Fairey Firefly

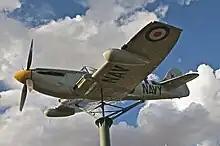
Firefly TT.6 on display in Griffith, Australia

During 1947, the Australian government approved of formation of the Royal Australian Fleet Air Arm and the acquisition of a pair of s from Britain. Following a consultation with the Royal Navy, the Royal Australian Navy (RAN) opted to procure both the Firefly and the Hawker Sea Fury to equip its new aircraft carriers. These two types formed the backbone of the newly formed Australian Carrier Air Groups (CAGs), which would operate a total fleet size of 108 Fireflies, acquired across multiple orders. The first aircraft was delivered in May 1949, and the final Firefly arrived during August 1953. aircrew training predominated in early RAN operations ahead of achieving operational status during 1950.